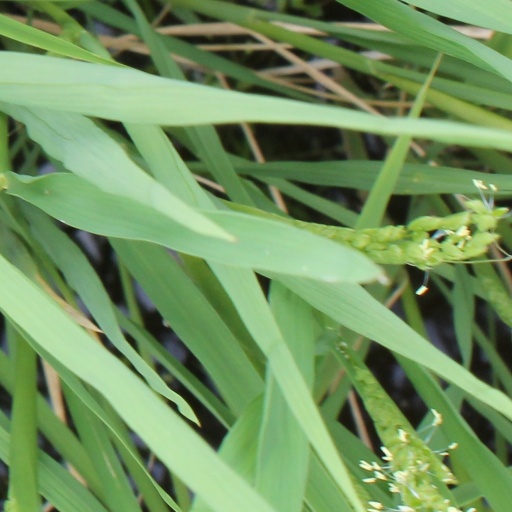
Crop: rice